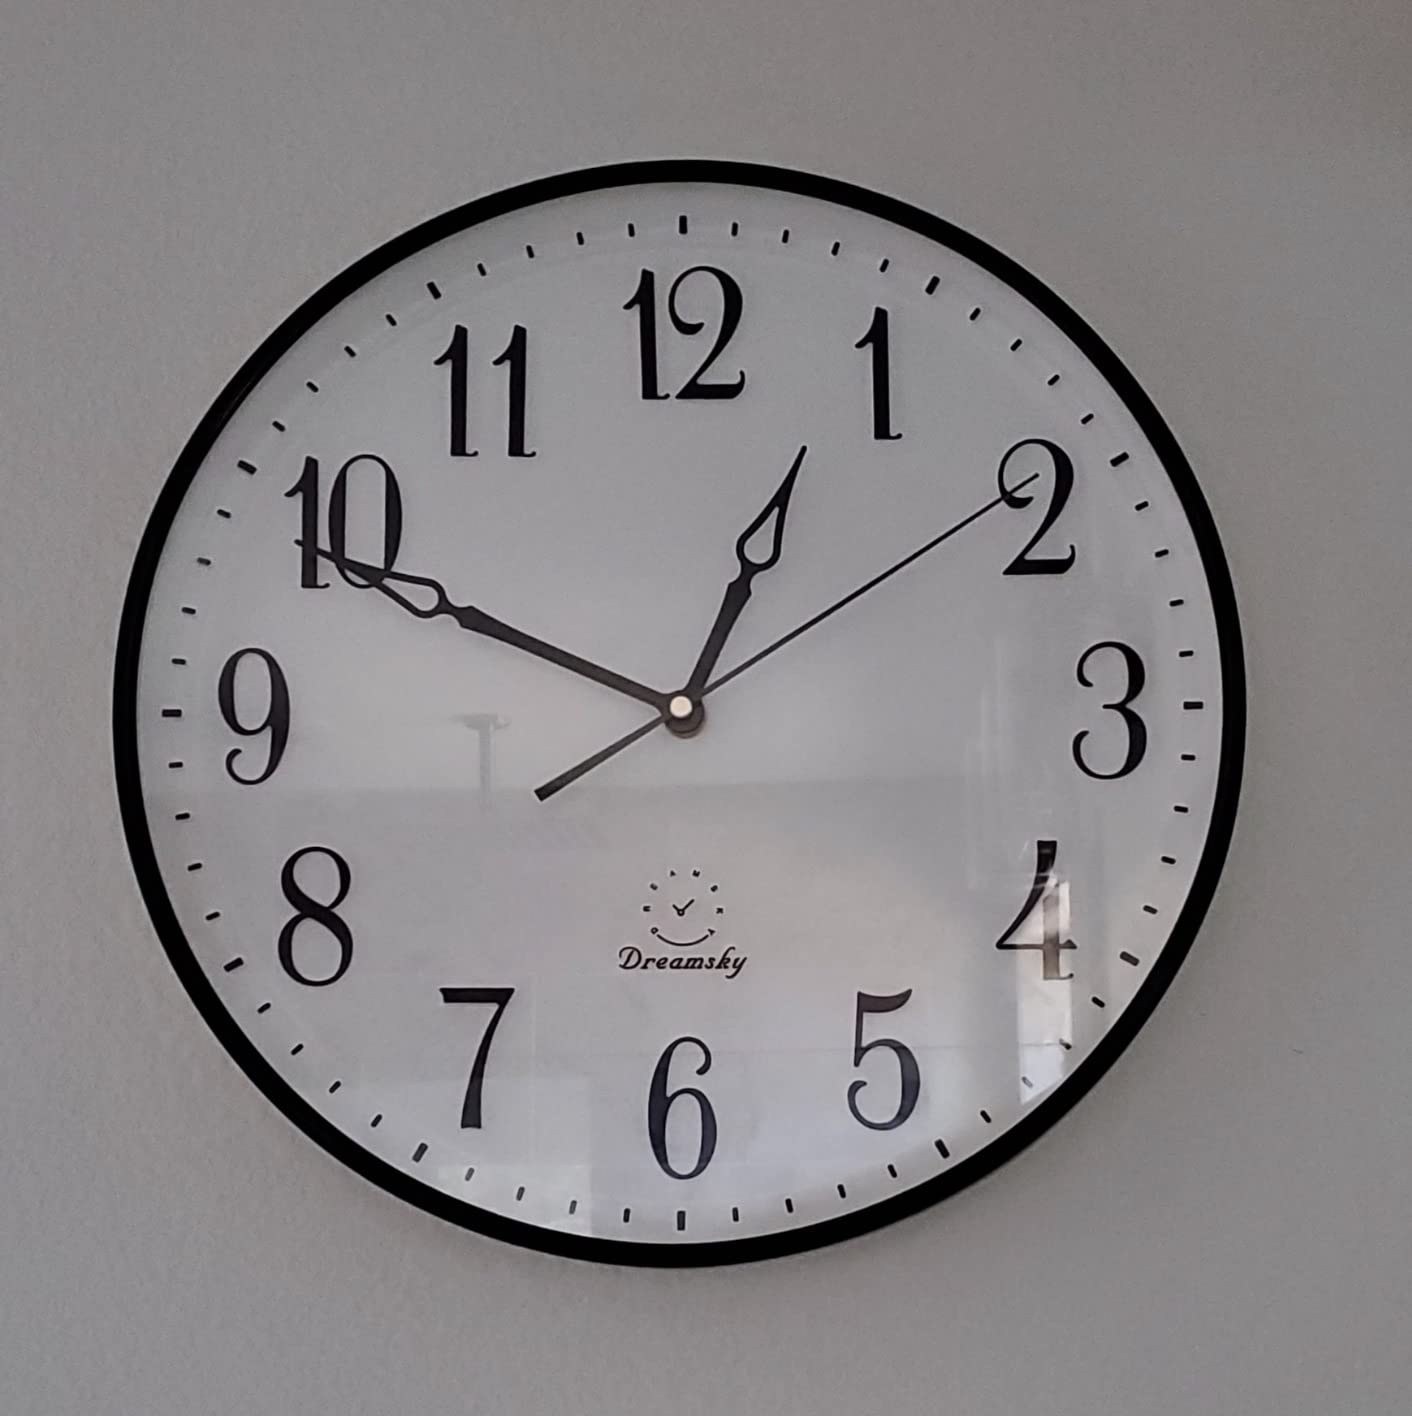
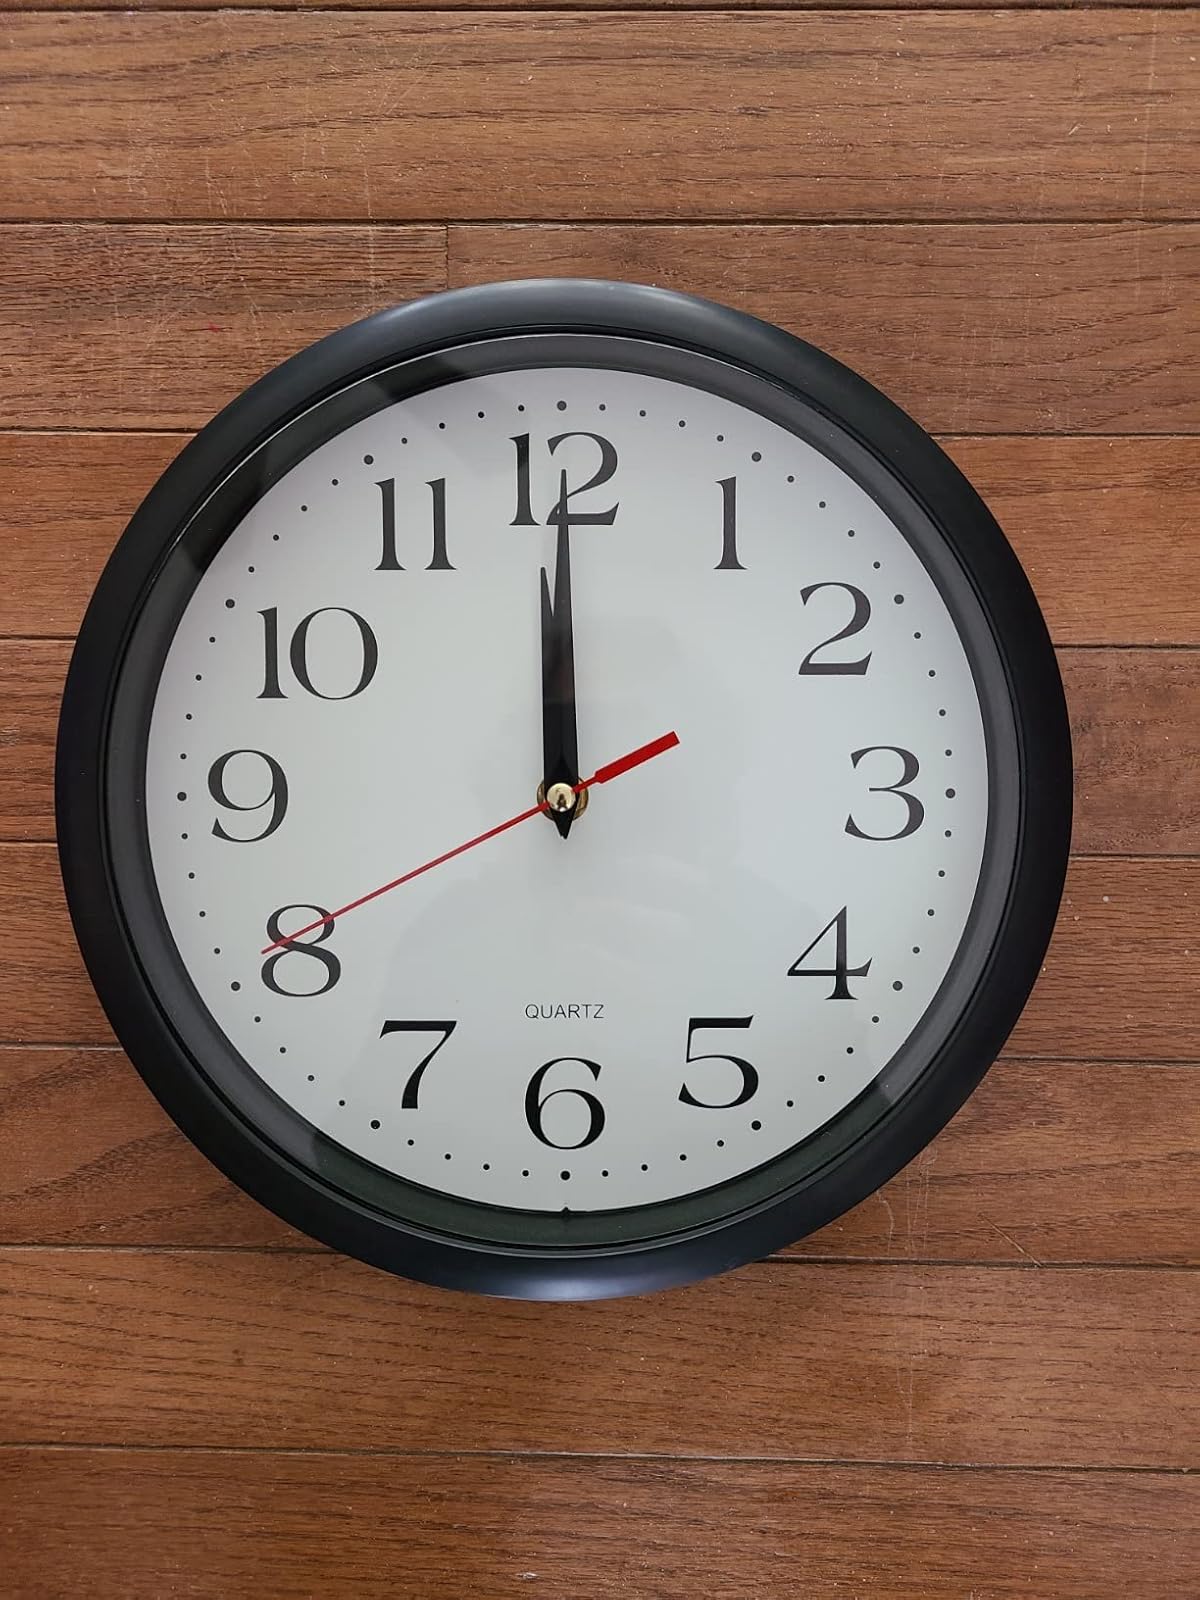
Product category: clock
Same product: no